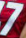
Number: 7